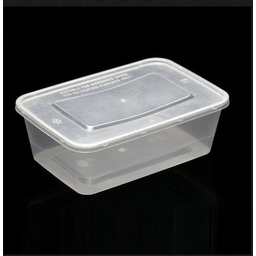
Label: plastic